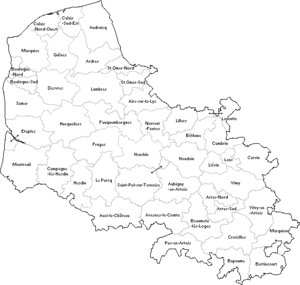
Cantons du Pas-de-Calais en 1904
Le département du Pas-de-Calais compte 39 cantons depuis le redécoupage cantonal de 2014.